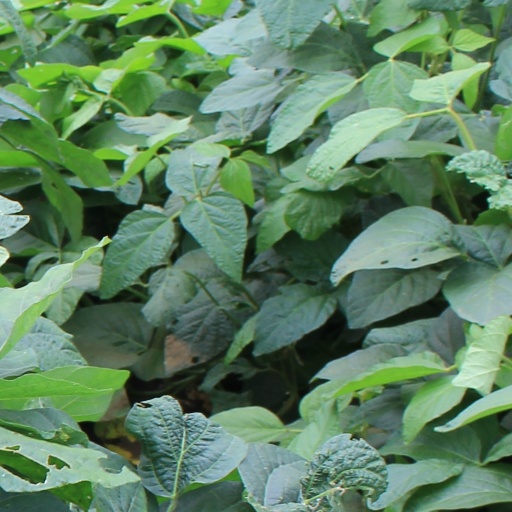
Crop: soybean